Mike Eden (baseball)

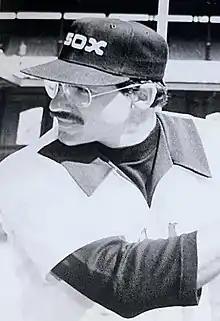

Edward Michael Eden (born May 22, 1949) is an American former Major League Baseball (MLB) infielder who played for the Atlanta Braves in and the Chicago White Sox in .